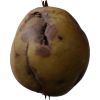
Label: Pear 3